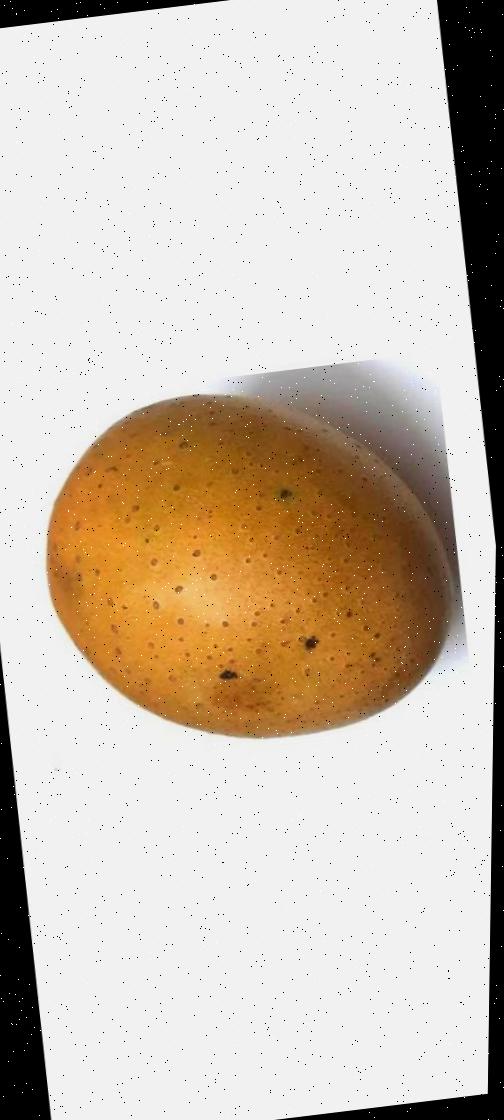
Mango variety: Gourmoti